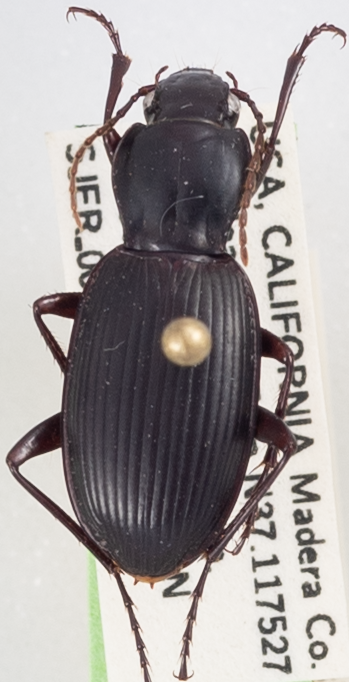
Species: Pterostichus panticulatus
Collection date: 2021-11-24
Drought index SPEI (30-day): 0.036
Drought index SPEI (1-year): -2.09
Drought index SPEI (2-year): -1.69